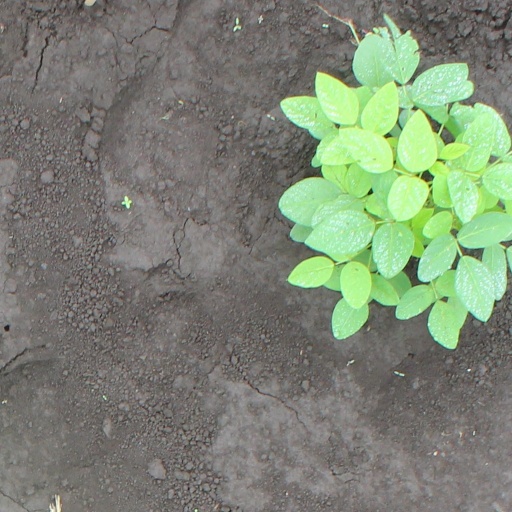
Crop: soybean